Glenn Danzig

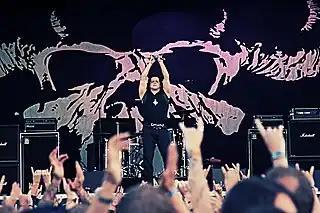
Glenn Danzig at Getaway Rock Festival in 2011

In July 2007, Danzig released "The Lost Tracks of Danzig", a compilation of previously unreleased songs. The project took nine months to complete with Glenn Danzig having to add extra vocal and instrument tracks to songs that had been unfinished. The album included the controversial "White Devil Rise", recorded during the sessions for "Danzig 4" in response to inflammatory comments by Louis Farrakhan and his use of the term "The White Devil". The song is Danzig's conjecture as to what would happen if Farrakhan incited the passive white race to rise up and start a race war: "No one wants to see a race war. It would be terrible, so the song's saying, 'Be careful what you wish for. Danzig himself has bluntly denied any accusations of racism: "As far as me being an Aryan or a racist, anyone who knows me knows that's bullshit."